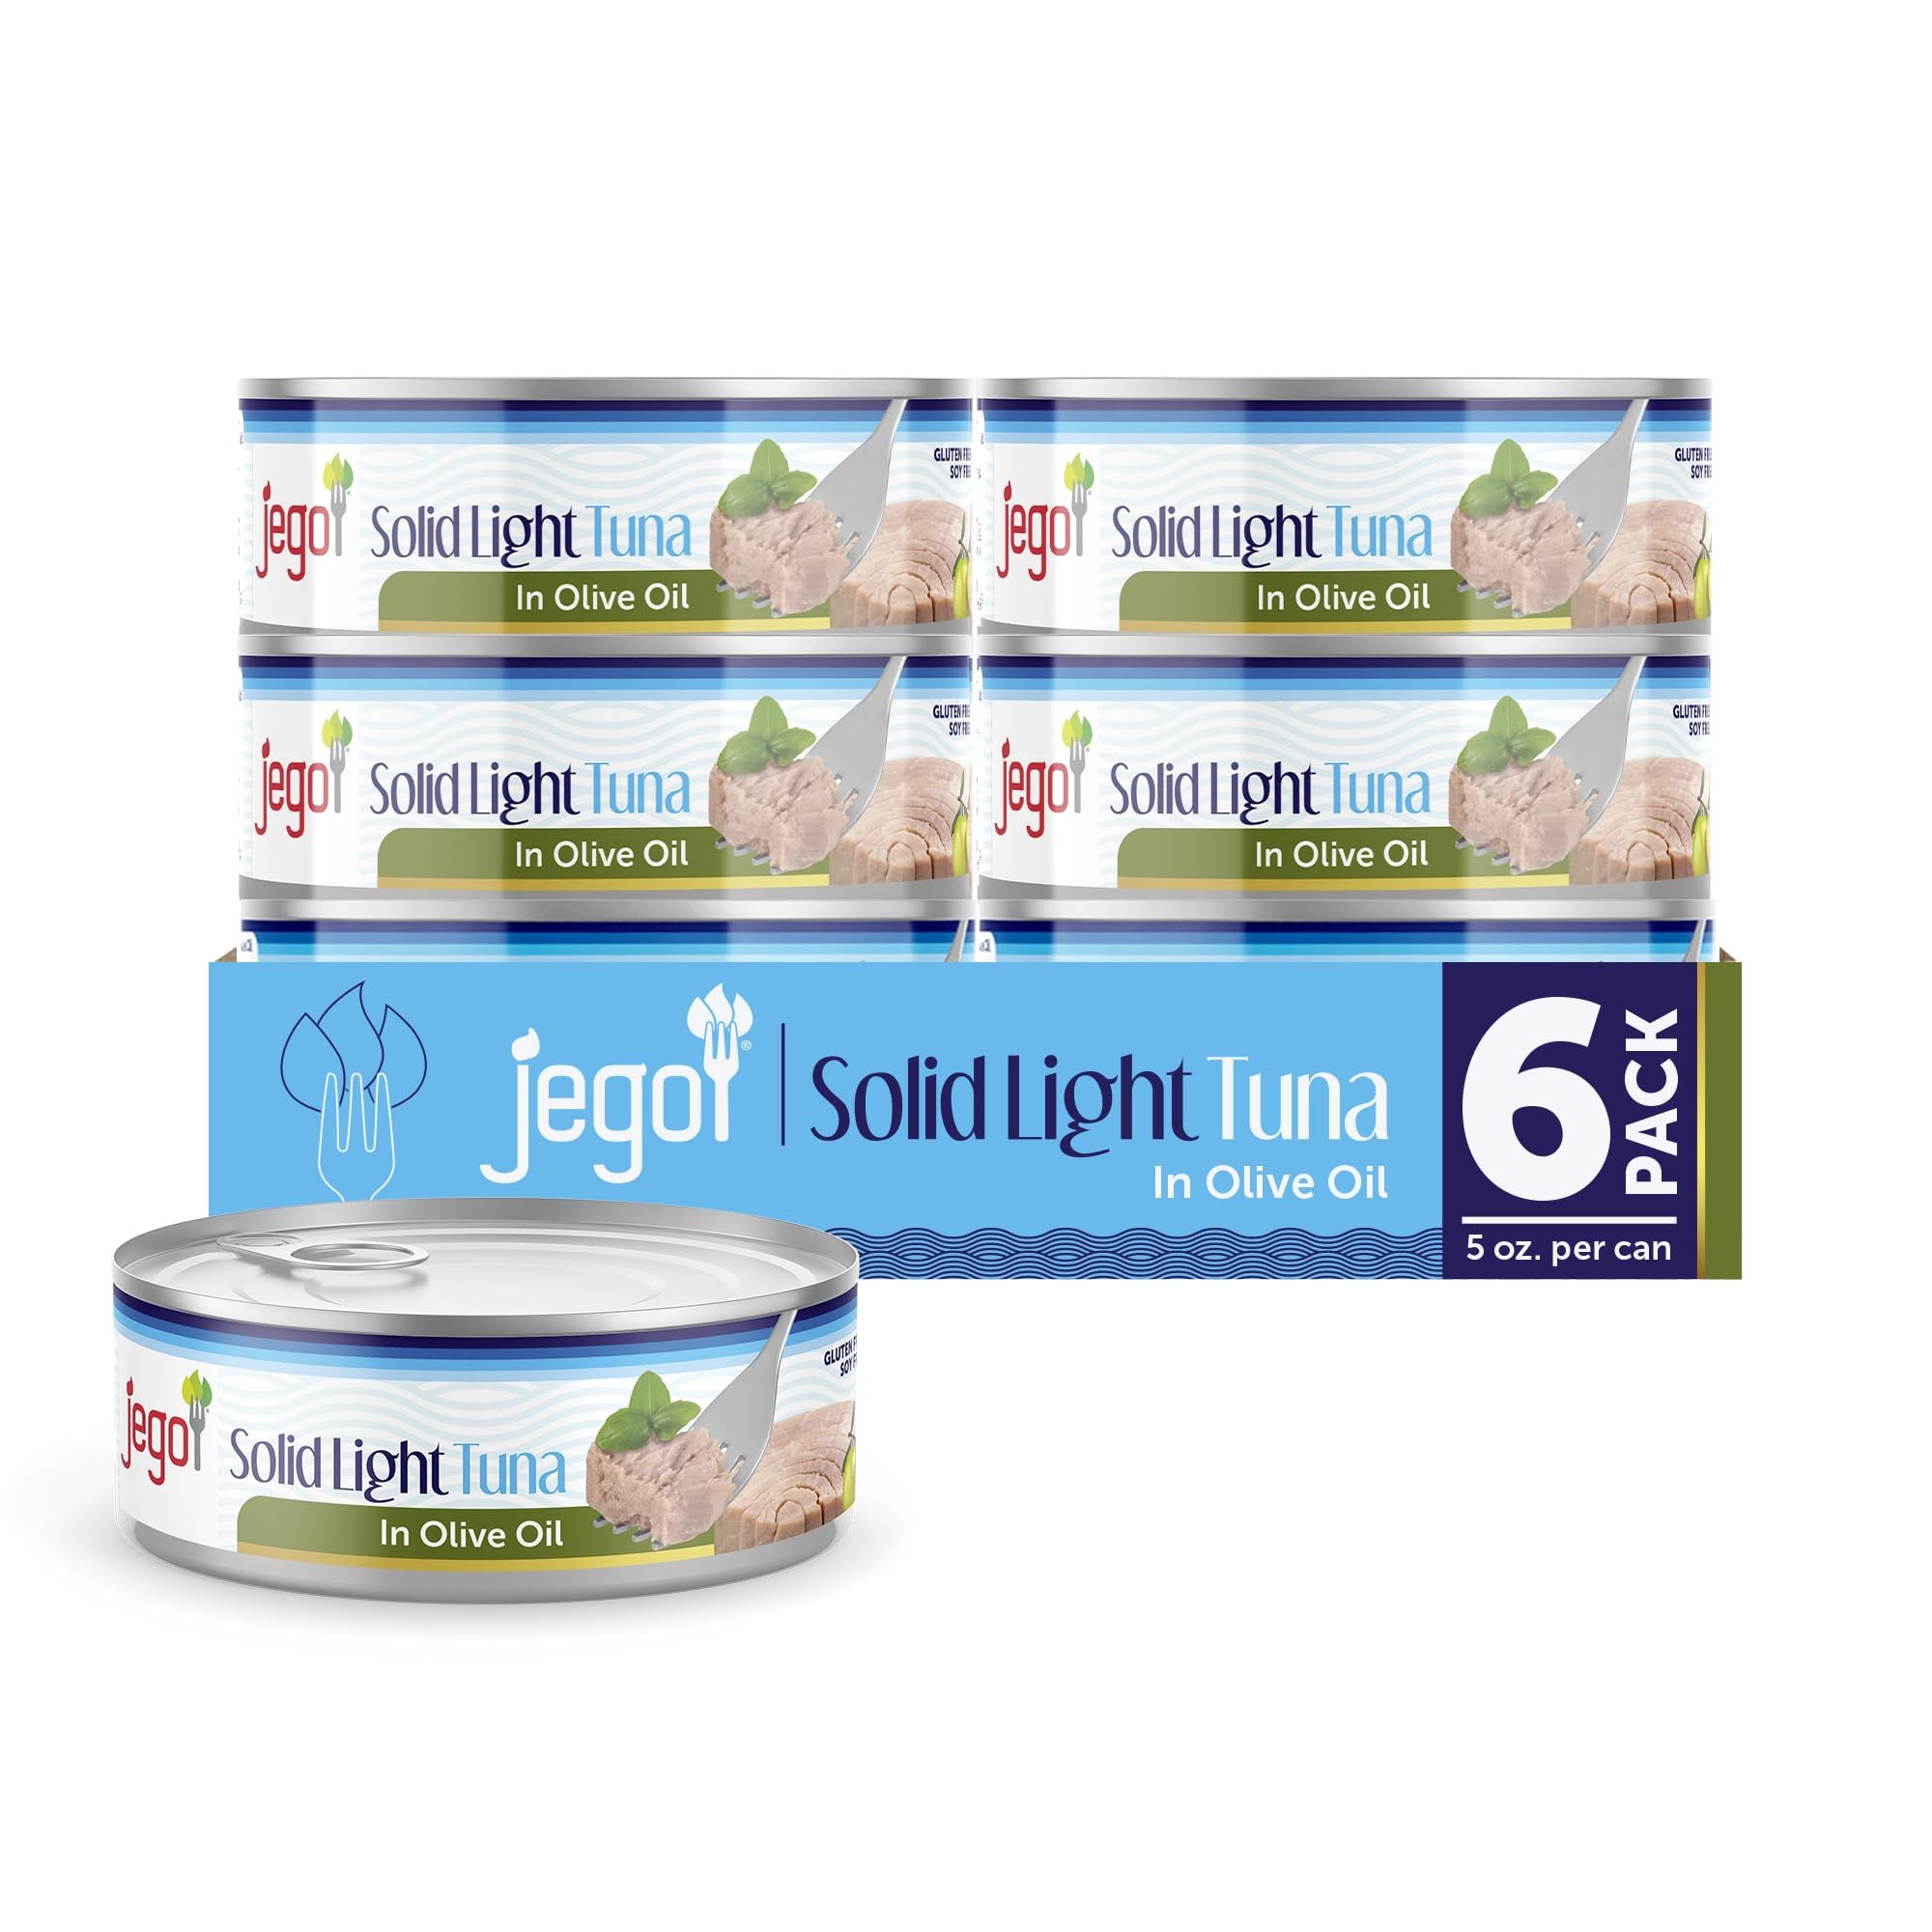
Item Name: Jego Solid Light Tuna in Olive Oil | Keto | Low Carb | Gluten Free | Soy Free | Canned | Ready to eat | Pack of 6 | 5oz can
Bullet Point 1: DELICIOUS, FRESH | Jego Solid Light Tuna in Olive Oil is a premium quality product that boasts an exquisite taste, featuring the finest cuts from real tuna loin. Our product is made with simple, fresh, and natural ingredients — a blend of 30% Extra Virgin Olive Oil and 70% refined Olive Oil perfectly complementing the tuna's flavor.
Bullet Point 2: HEALTHY | Packed with high protein levels and heart-healthy omega-3 fatty acids, Jego Solid Light Tuna in Olive Oil stands as a nutritional powerhouse. An excellent source of vitamins, it offers a complete and wholesome option for individuals and families alike.
Bullet Point 3: LOW CARB & HIGH PROTEIN | With 0g of carbs, our Jego Solid Light Tuna aligns with various dietary preferences: Keto friendly, gluten free, trans fat-free, paleo friendly, soy free, no added sugar, Mediterranean diet, whole30 diet. Packed with 28 grams of natural protein per can, it stands as a nutritional powerhouse.
Bullet Point 4: EXTRA VIRGIN OLIVE OIL BLEND | Our tuna is meticulously crafted with a blend of 30% Extra Virgin Olive Oil and 70% refined Olive Oil, enhancing both taste and nutritional value. This unique combination elevates the overall quality of our product. We are Dolphin Safe certified.
Bullet Point 5: 6 PACK CASE | Opt for our 6-pack case to enjoy savings on premium Solid Light Tuna in Olive Oil. Each can, containing 5oz of delectable tuna (30oz total), is shelf-stable with a long-lasting quality.
Bullet Point 6: OPEN EASILY, VERSATILE | Designed for convenience, the easy-open packaging ensures quick access to delicious solid tuna in olive oil. Ideal for a rapid meal or as a portable snack Ready to eat, it can be enjoyed as is or incorporated into your favorite recipes, adding a touch of sophistication to your culinary creations. The easiest way to add seafood to your diet.
Product Description: Jego is pleased to present its Solid Tuna Light in Olive Oil, with a rich flavor and easy open presentation, this premium quality product is the perfect companion for any lifestyle and the ideal complement to all your meals. Our tuna is meticulously crafted with a blend of 30% Extra Virgin Olive Oil and 70% refined Olive Oil, enhancing both taste and nutritional value. This unique combination elevates the overall quality of our product. It is the perfect companion for a healthy lifestyle, preserving all its natural qualities, flavor and nutrition. Offering versatile, varied and very delicious recipes, great for any time of the year. Jego Solid Light Tuna in Olive Oil is an incredible source of high biological value proteins, a source of fatty acids such as Omega 3, vitamins D and minerals. An excellent source of vitamins, it offers a complete and wholesome option for individuals and families alike. Packed with 28 grams of natural protein per can, Jego Solid Light Tuna in Olive Oil stands as a nutritional powerhouse. We are proud to present a line of healthy foods that contains natural ingredients from its origin, which combined with delicious flavors has become part of many dinner tables, homes, and lifestyles. Meals that invite you to enjoy the moment knowing that you are eating a healthy product accompanied with a great taste, providing the perfect combination that you seek: great taste and a quality product. 6 Pack Case (Includes 6 Cans of 5oz each one) Ingredients: Tuna, Olive Oil, Extra Virgin Olive Oil, Water and Salt. Contains Tuna (Fish) Product may contain bones.
Value: 30.0
Unit: Ounce

Price: 19.99